Bolívar (state)

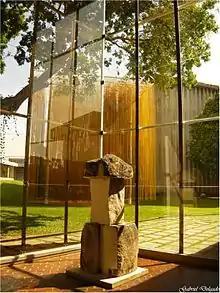
Jesús Soto Museum, Bolívar State

The gastronomy of the State of Bolivar is the result of the fusion of several Venezuelan indigenous cultures. It is characterized by the use of yucca, merey, corn and pescaculodo, from which dishes with unique and extraordinary flavors are derived.